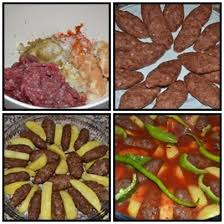
Yemek: izmir_kofte